The Many Faces of Jesus

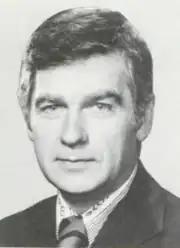
Senator Mark Hatfield corresponded with Grove Press about Thorsen's efforts to publish the screenplay as a book.

Thorsen next attempted to produce the film in the United States, which has relatively strong freedom of speech and of the press. In August 1977, U.S. media reported that David Grant, a British producer of pornographic films, had facilitated a deal to publish the screenplay as a book in the United States, with a advance going to Thorsen. By September, Grant was reporting that he had raised most of a $1.2 million budget to shoot the film in the United States. As in other countries, the plans sparked controversy, including inspiring a country song, "Hey Jesus, Don't You Worry", written by Edward A. Boucher and performed by Van Trevor. Outrage among Baptists, partly due to an incorrect statement by a prominent pastor that the film was under production in the United States, prompted letters to Grove Press, to which Thorsen had submitted the book version of the screenplay, and to Senator Mark Hatfield, requesting legislation to censor the book. Hatfield, also a Baptist, responded that neither Congress nor president Jimmy Carter had the power to prevent the film's production.